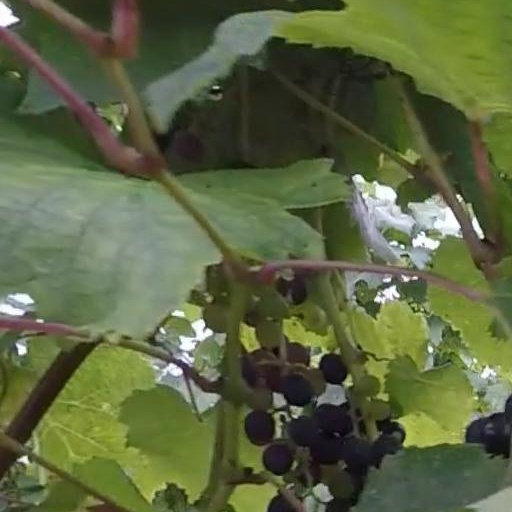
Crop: grape